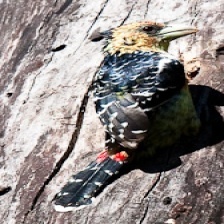
Species: D-ARNAUDS BARBET
Scientific name: TRACHYPHONUS DARNAUDII